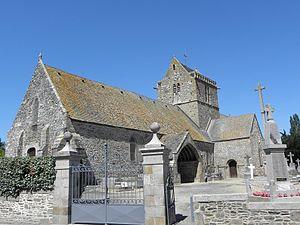
Vue méridionale de l'église Notre-Dame de Genêts (50).
Genêts est une commune française, située dans le département de la Manche en région Normandie, peuplée de 435 habitants.
L'église Notre-Dame est une église catholique située à Genêts, en France.
Cet article recense les monuments historiques français classés en 1959.